Dynamosuchus

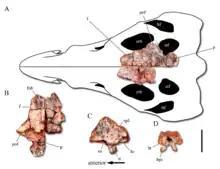
Skull material

Like other ornithosuchids, the snout of "Dynamosuchus" had a hooked premaxilla with three teeth, followed by a gap (a diastema) and a deep maxilla with six to eight teeth. The maxilla was similar to that of "Ornithosuchus" due to possessing pitting on its outer surface (absent in "Venaticosuchus" and "Riojasuchus") and a not particularly deep antorbital fossa (unlike "Riojasuchus"). Preserved skull bones generally reconstruct a skull with small orbits and temporal fenestration like "Riojasuchus", but the squamosal is not as thick as in that taxon. The quadratojugal bone was roughly textured and L-shaped, not as acute in angle as "Riojasuchus". A hole known as a quadrate foramen separates the quadratojugal from the quadrate, and an additional smaller hole on the quadrate opens up into the quadrate foramen. The additional hole is an autapomorphy (unique characteristic) of "Dynamosuchus" absent in other ornithosuchids.